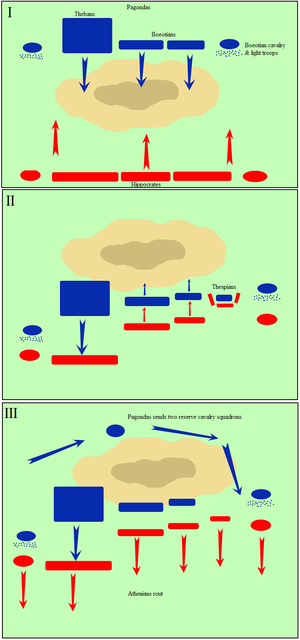
La bataille de Délion a lieu pendant la guerre du Péloponnèse au début de l'hiver 424 av. J.-C. à proximité de la petite ville béotienne de Délion située non loin de la frontière avec l'Attique et dans laquelle se trouve un sanctuaire dédié à Apollon.